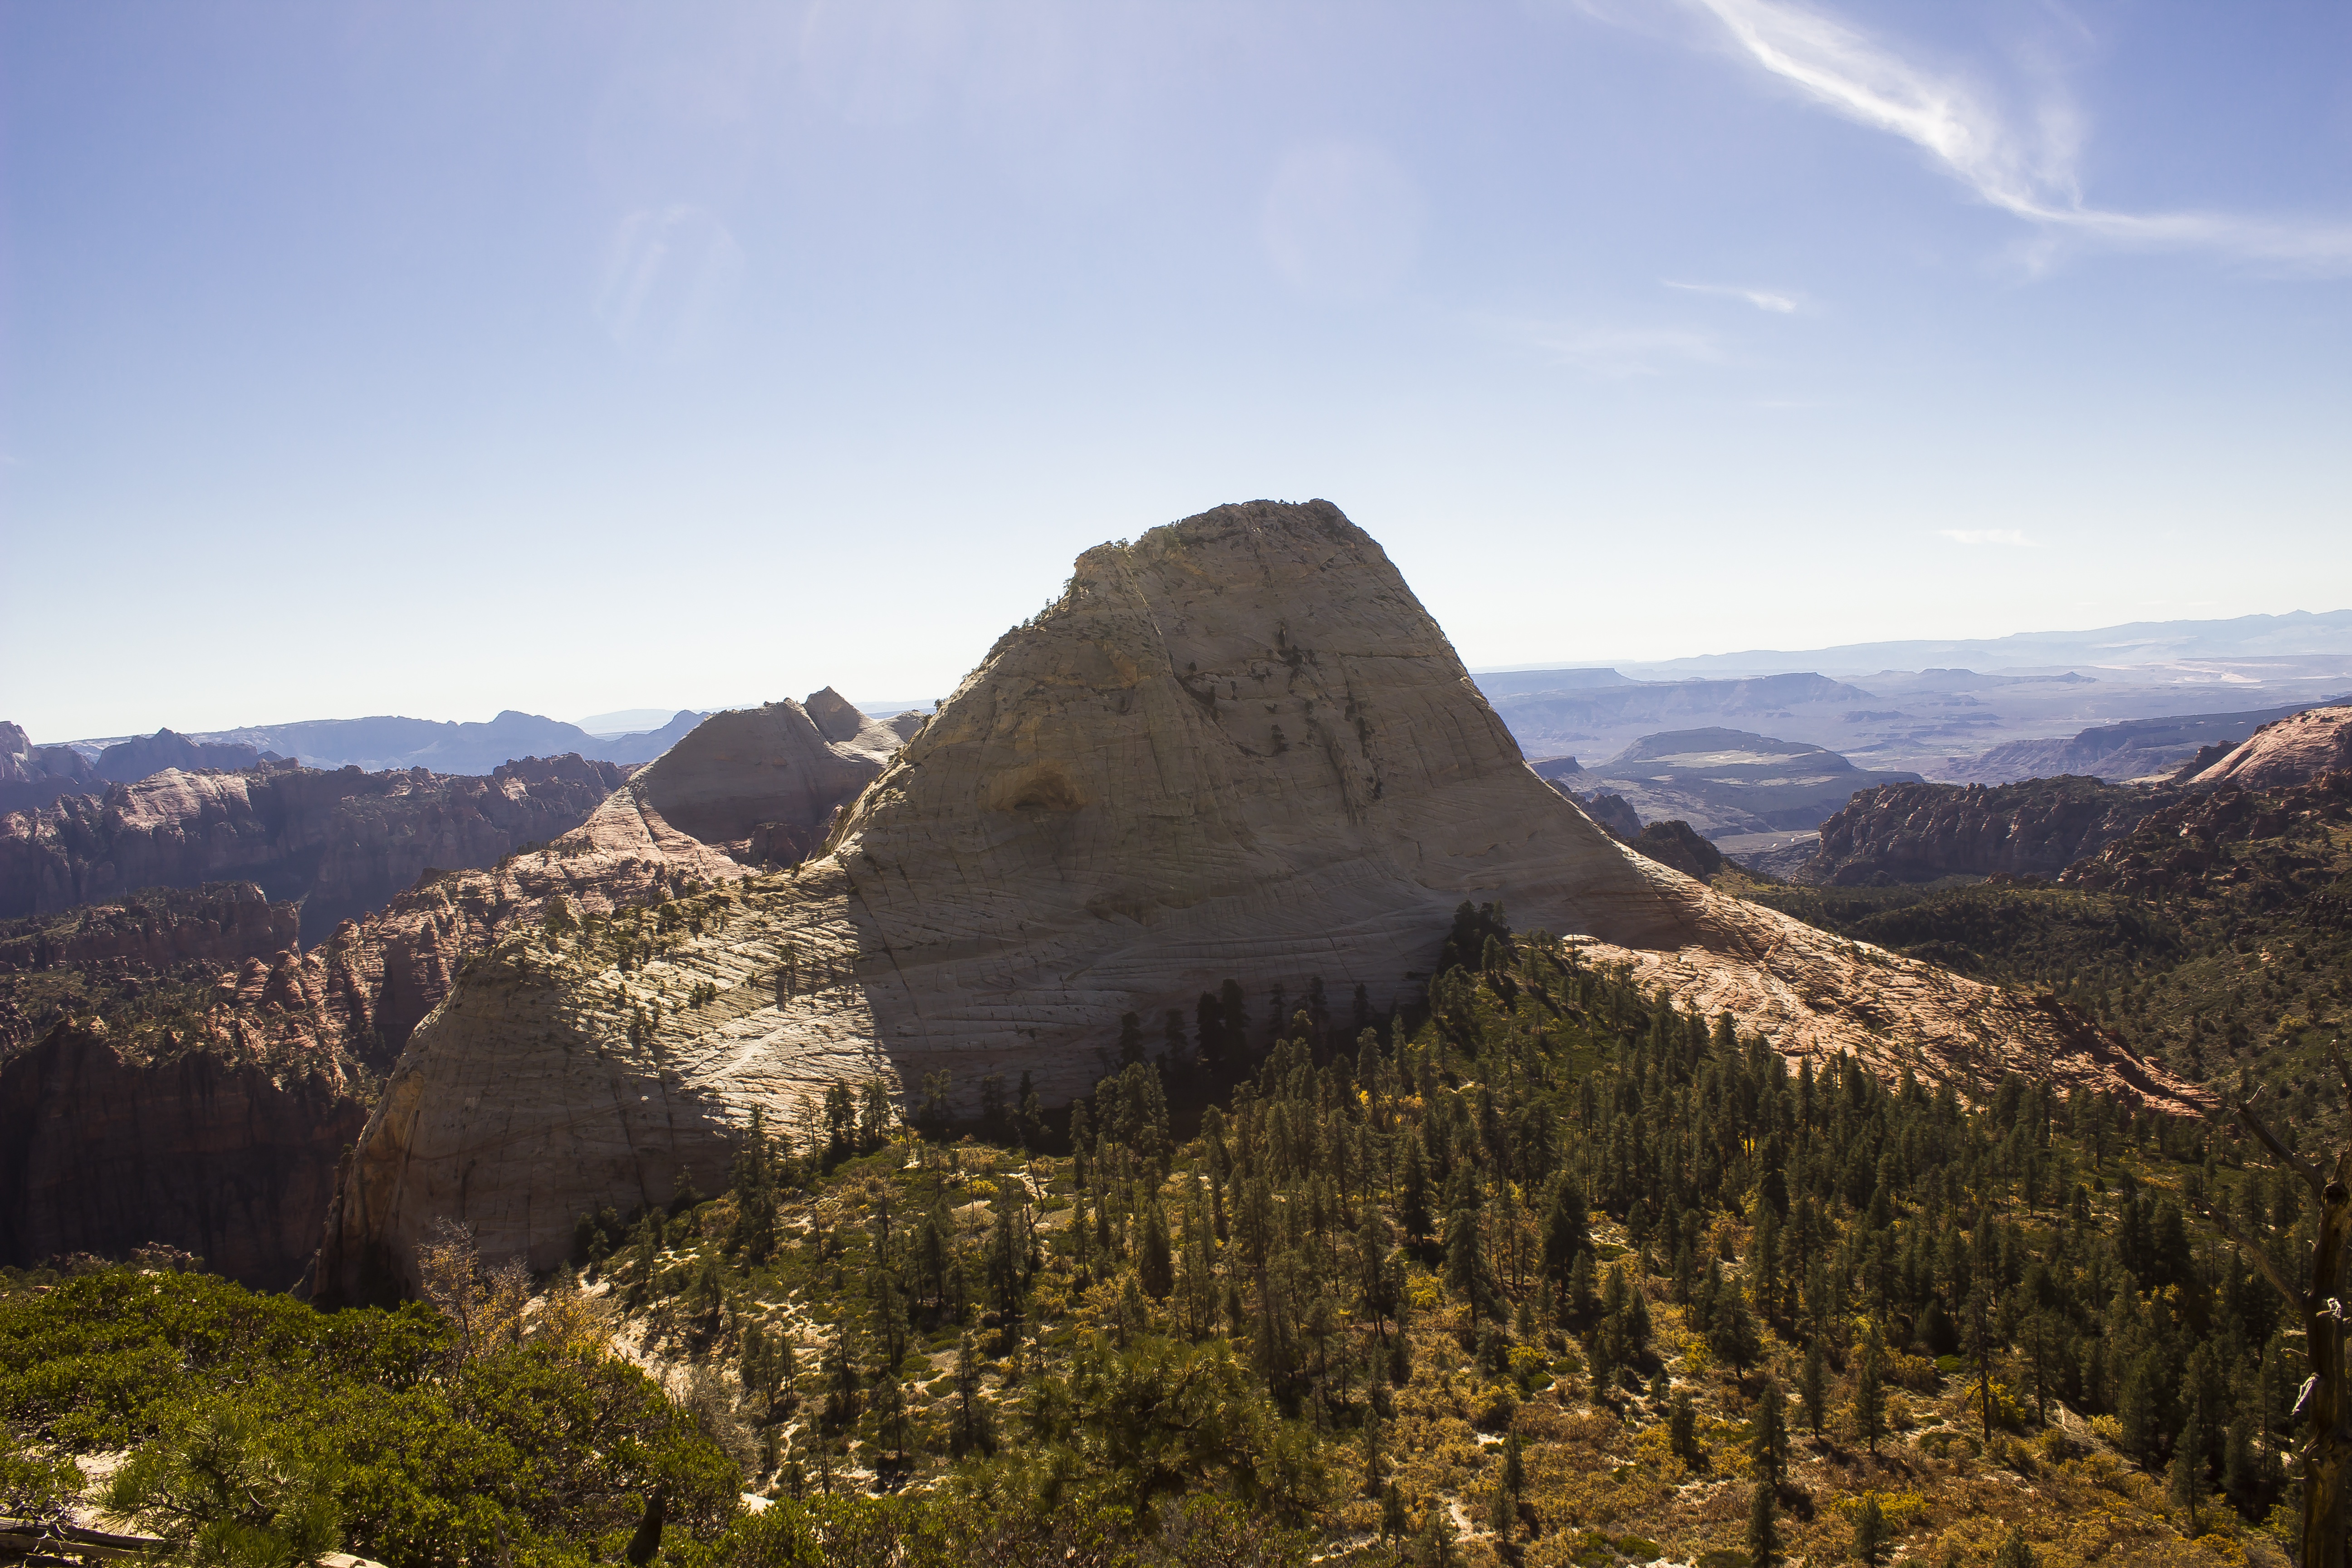
landscape, nature, rock, wilderness, walking, mountain, hill, adventure, valley, mountain range, climbing, national park, ridge, summit, outdoors, geology, badlands, plateau, fell, zion national park, landform, mountain pass, north guardian angel, kolob terrace, geographical feature, mountainous landforms